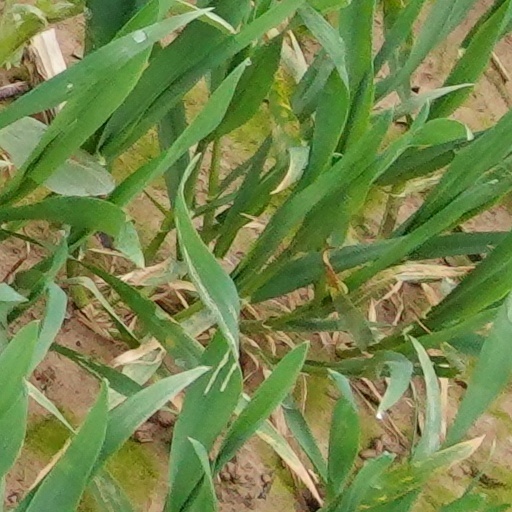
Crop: wheat